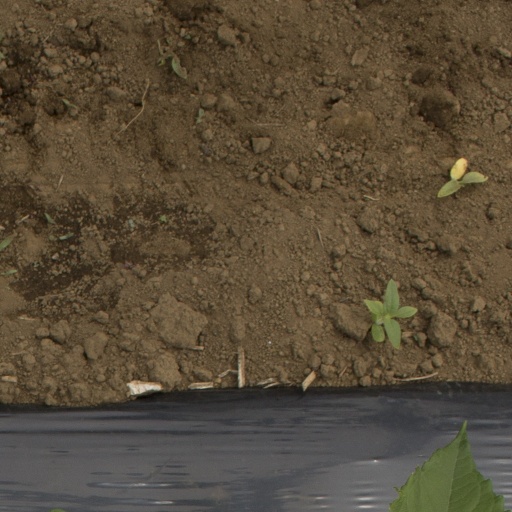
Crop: Jerusalem artichoke